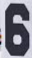
Number: 6